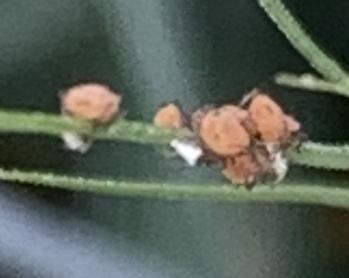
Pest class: english_grain_aphid